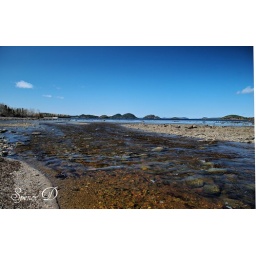
Sea level view of a stream as it pours over the beach and into the ocean near Brown's Arm, Newfoundland.